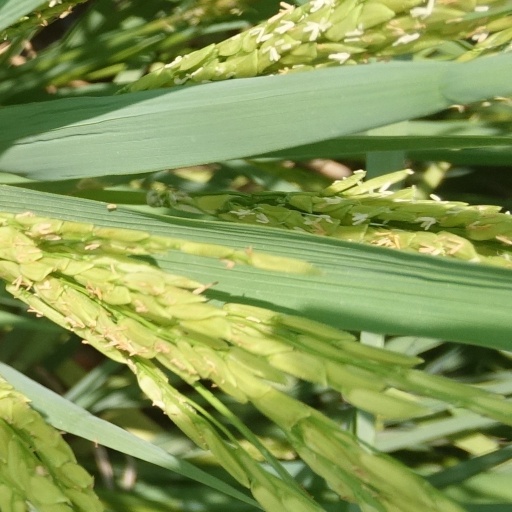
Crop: rice